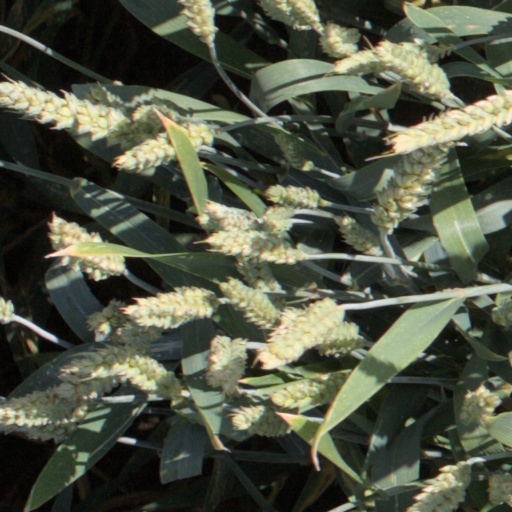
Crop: wheat